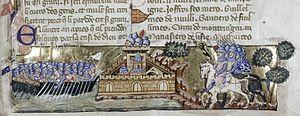
Cette page concerne l’année 1203 du calendrier julien.
La Conquête de Constantinople est une œuvre écrite par Geoffroi de Villehardouin, un chevalier champenois croisé, relatant les événements de la quatrième croisade ayant abouti à la conquête de la capitale de l’empire byzantin, Constantinople, le 13 avril 1204.